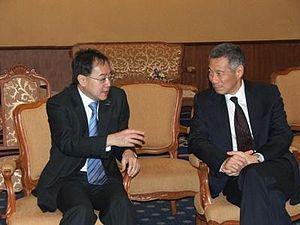
Virachai Virameteekul est un homme politique thaïlandais, né en 1967. Membre du parti Thai rak Thai, il a été élu député de Bangkok en 2001 et nommé ministre en 2008 dans le gouvernement d'Abhisit Vejjajiva.